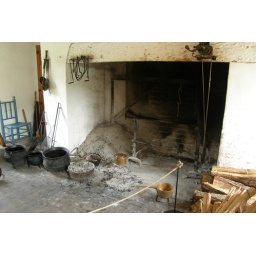
The kitchen in the Peyton Randolph house in Williamsburg